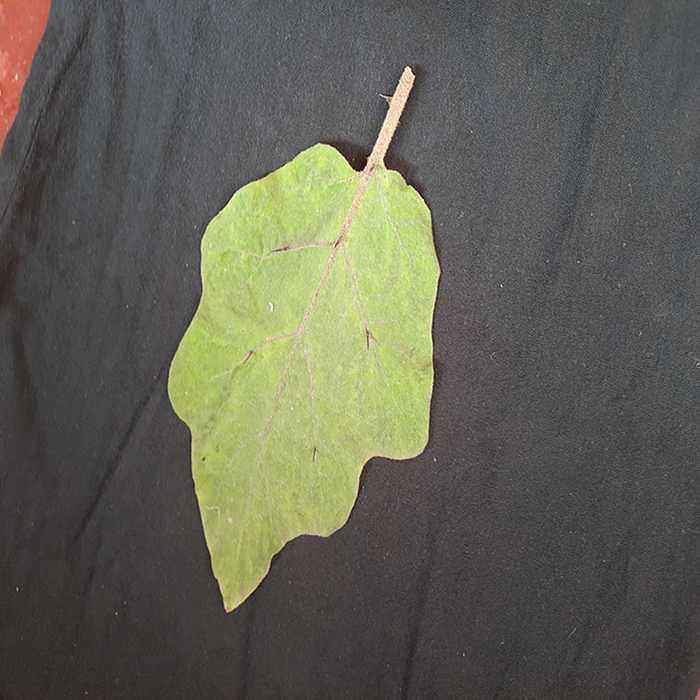
Plant: Eggplant
Label: Eggplant fresh leaf